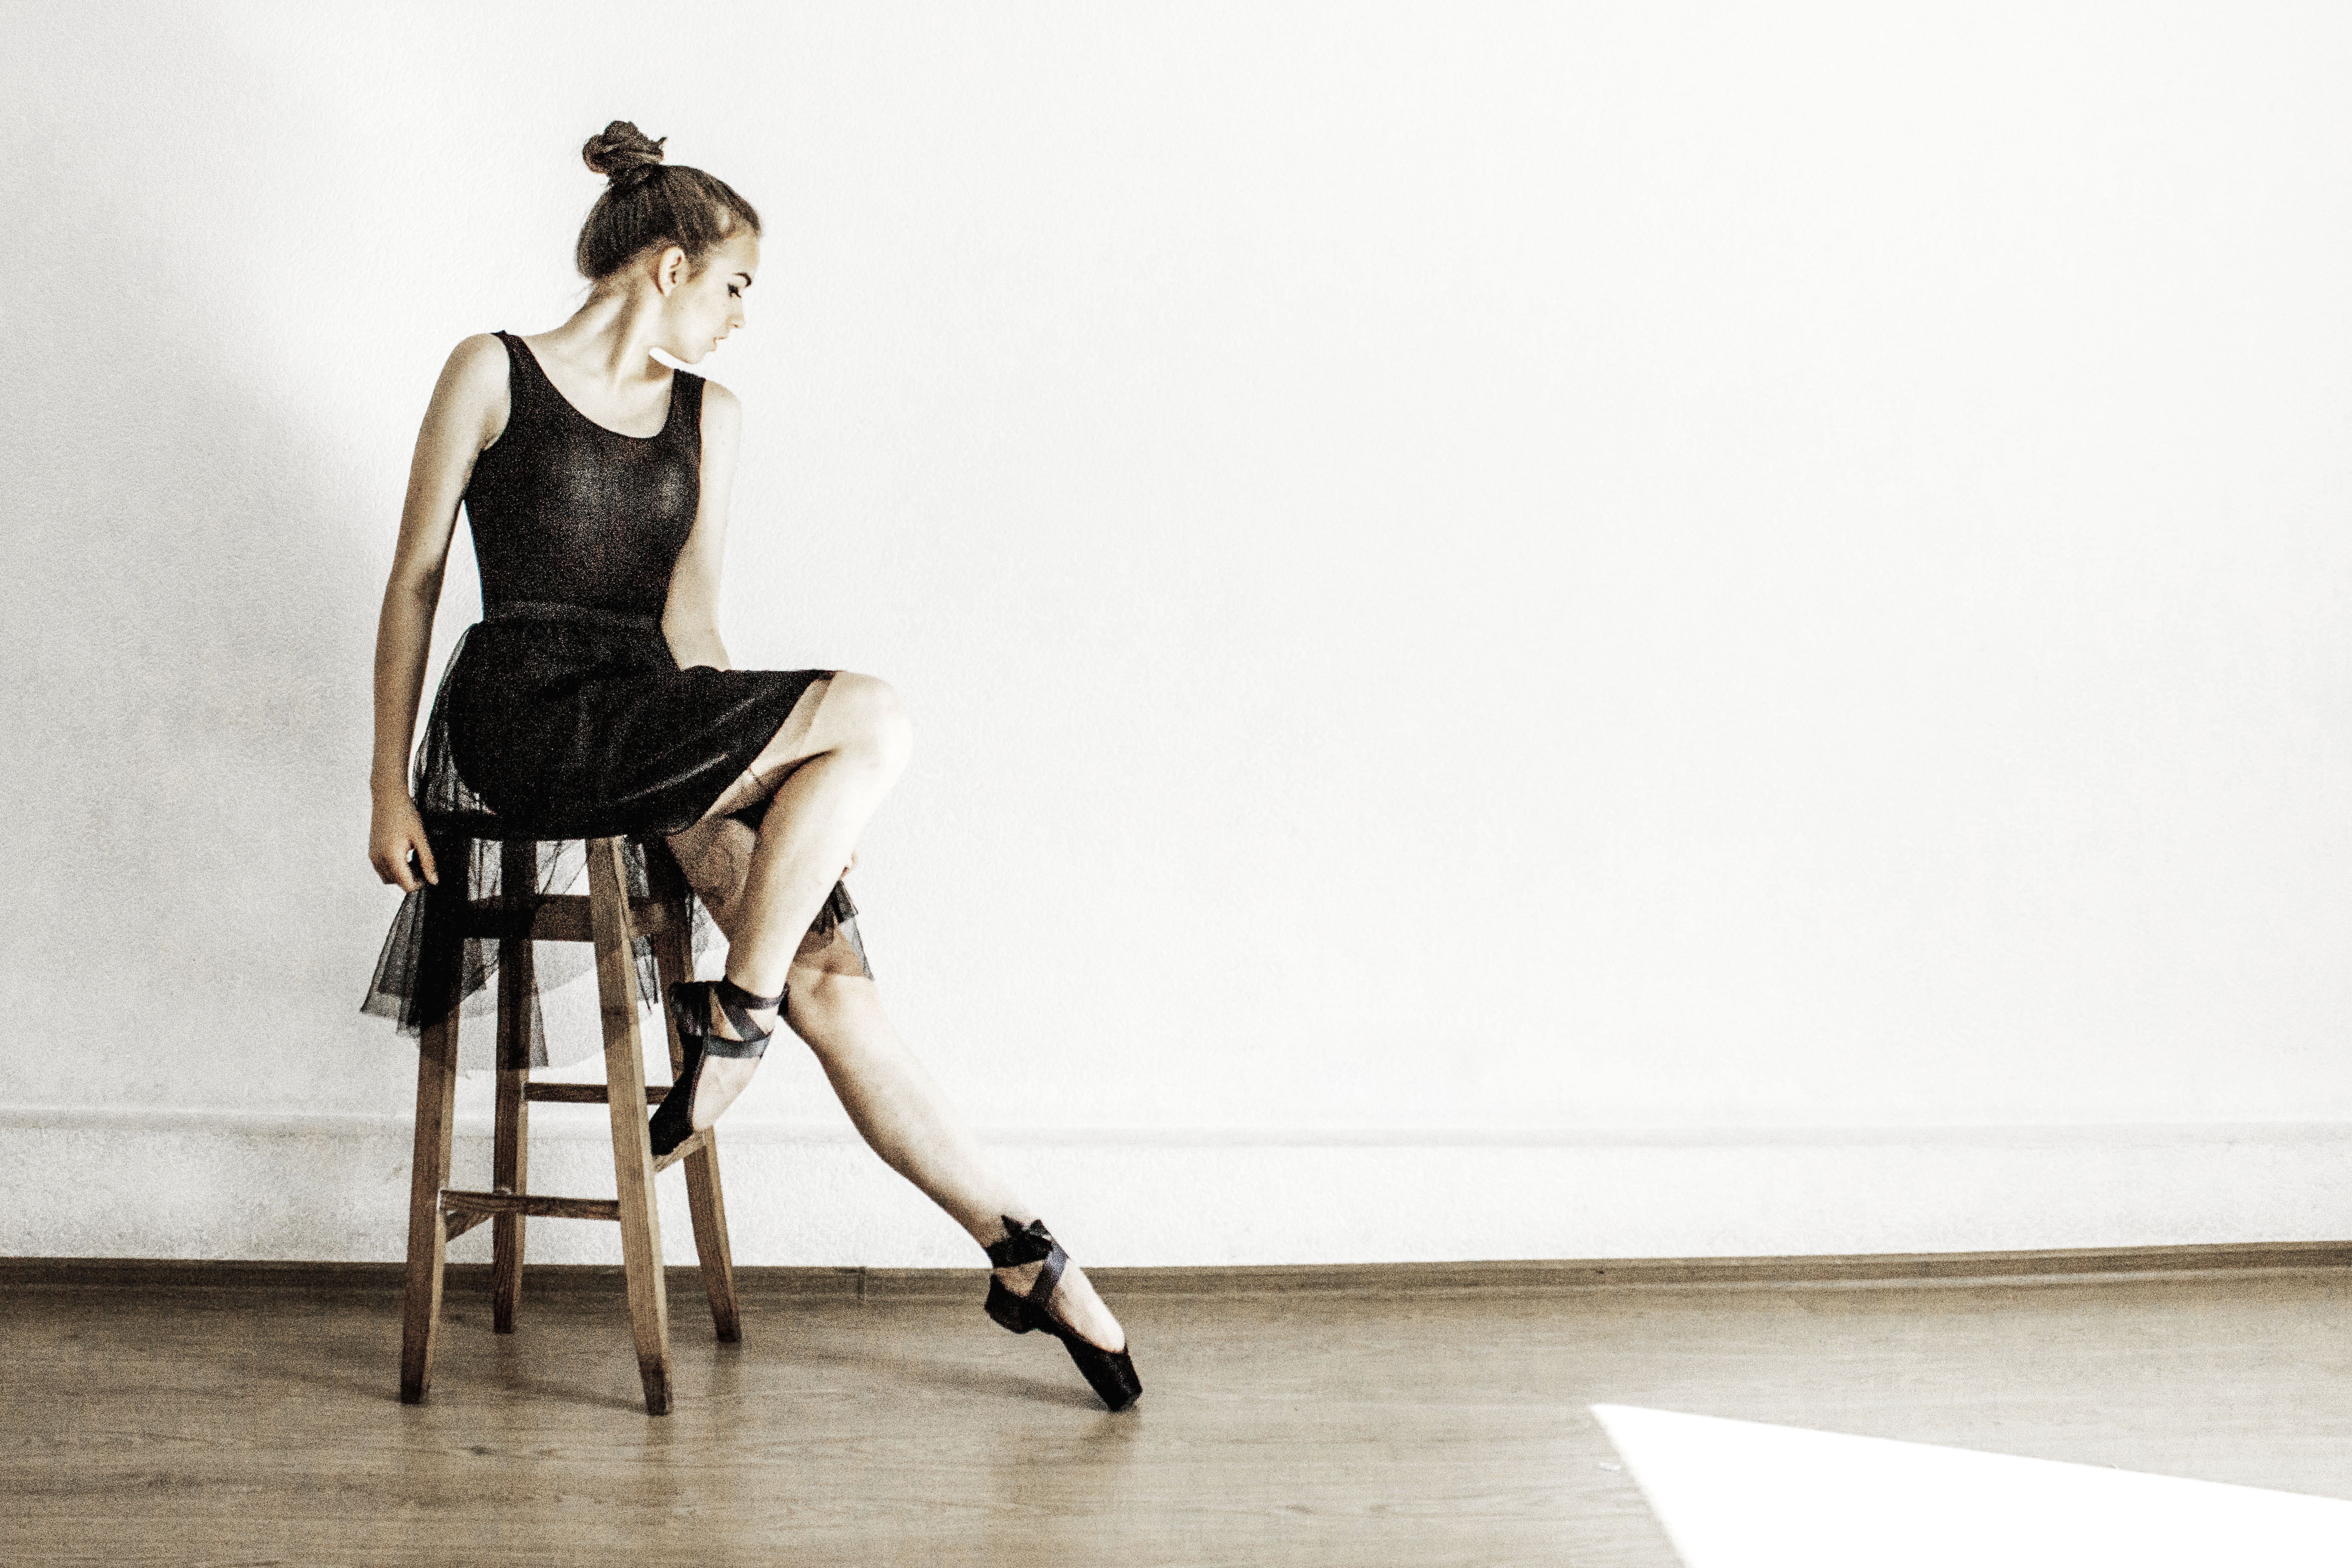
leg, footwear, sitting, fashion, human leg, shoulder, shoe, knee, joint, dress, photography, fashion model, human body, black and white, furniture, fashion design, high heels, stock photography, chair, photo shoot, tights, style